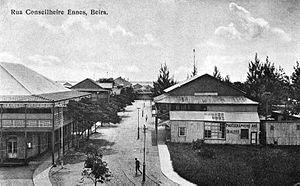
Beira est une ville portuaire du Mozambique et la capitale de la province de Sofala. Elle est située sur la rive gauche du fleuve Pungue, à son embouchure dans l'océan Indien, à 720 km au nord-est de Maputo. Sa population s'élevait à 436 240 habitants en 2007.
L’histoire du Mozambique dans sa période préhistorique est mal connue mais les premiers habitants de la région sont des ancêtres des Bochimans, qui sont progressivement chassés du territoire du futur Mozambique, entre le Iᵉʳ et le IVᵉ siècle, par des vagues de peuplements de locuteurs des langues bantoues, arrivant par la vallée du Zambèze.